Boulder Dash EX

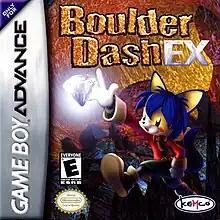

Boulder Dash EX is an action-puzzle video game developed by Tokyo-based Vision Works and published by Kemco for the Game Boy Advance in September 2002. It is part of the "Boulder Dash" series and a remake of the arcade version of "Boulder Dash".